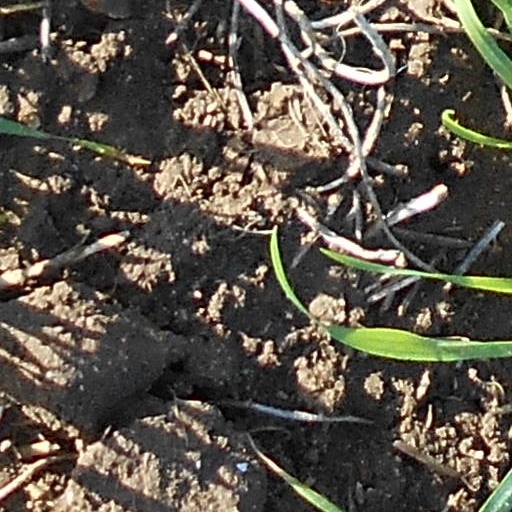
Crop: wheat